Downtown Brooklyn

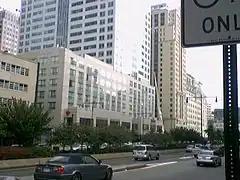
Adams Street/Brooklyn Bridge Boulevard, a major corridor through Downtown Brooklyn (2006)

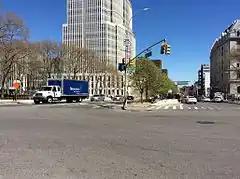
Tillary Street, another major corridor

Following World War II, the City Planning Commission, in conjunction with the Borough President's Office, presented and adopted a Master Plan for the Civic Center, which included an ambitious public improvements program. The program included plans for new buildings for City and State agencies, significant street widening and major housing construction in adjacent areas. A study conducted eight years later highlighted the progress made, emphasizing the widening of Adams Street (and later Boerum Place), which created a long and sweeping approach to Downtown Brooklyn from a modernized Brooklyn Bridge.